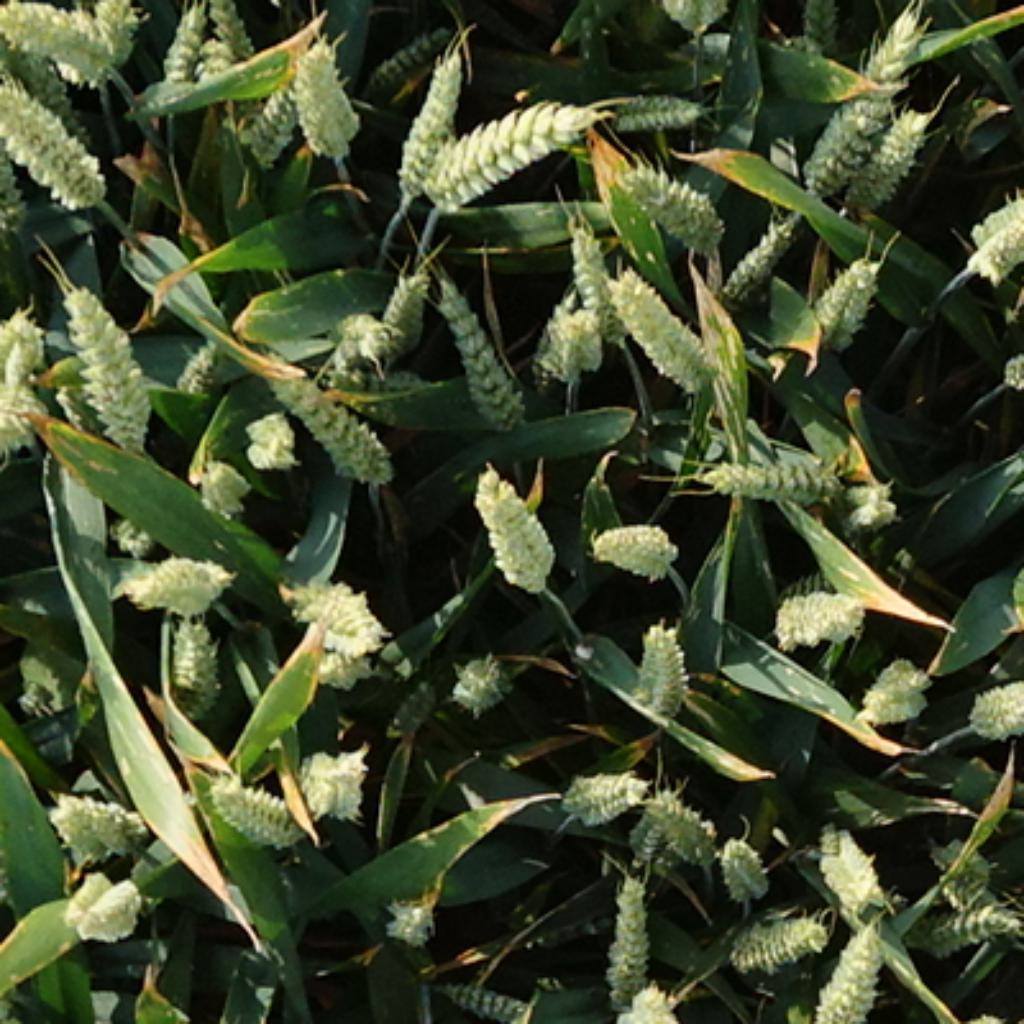
Country: France
Location: VSC
Wheat development stage: Filling - Ripening